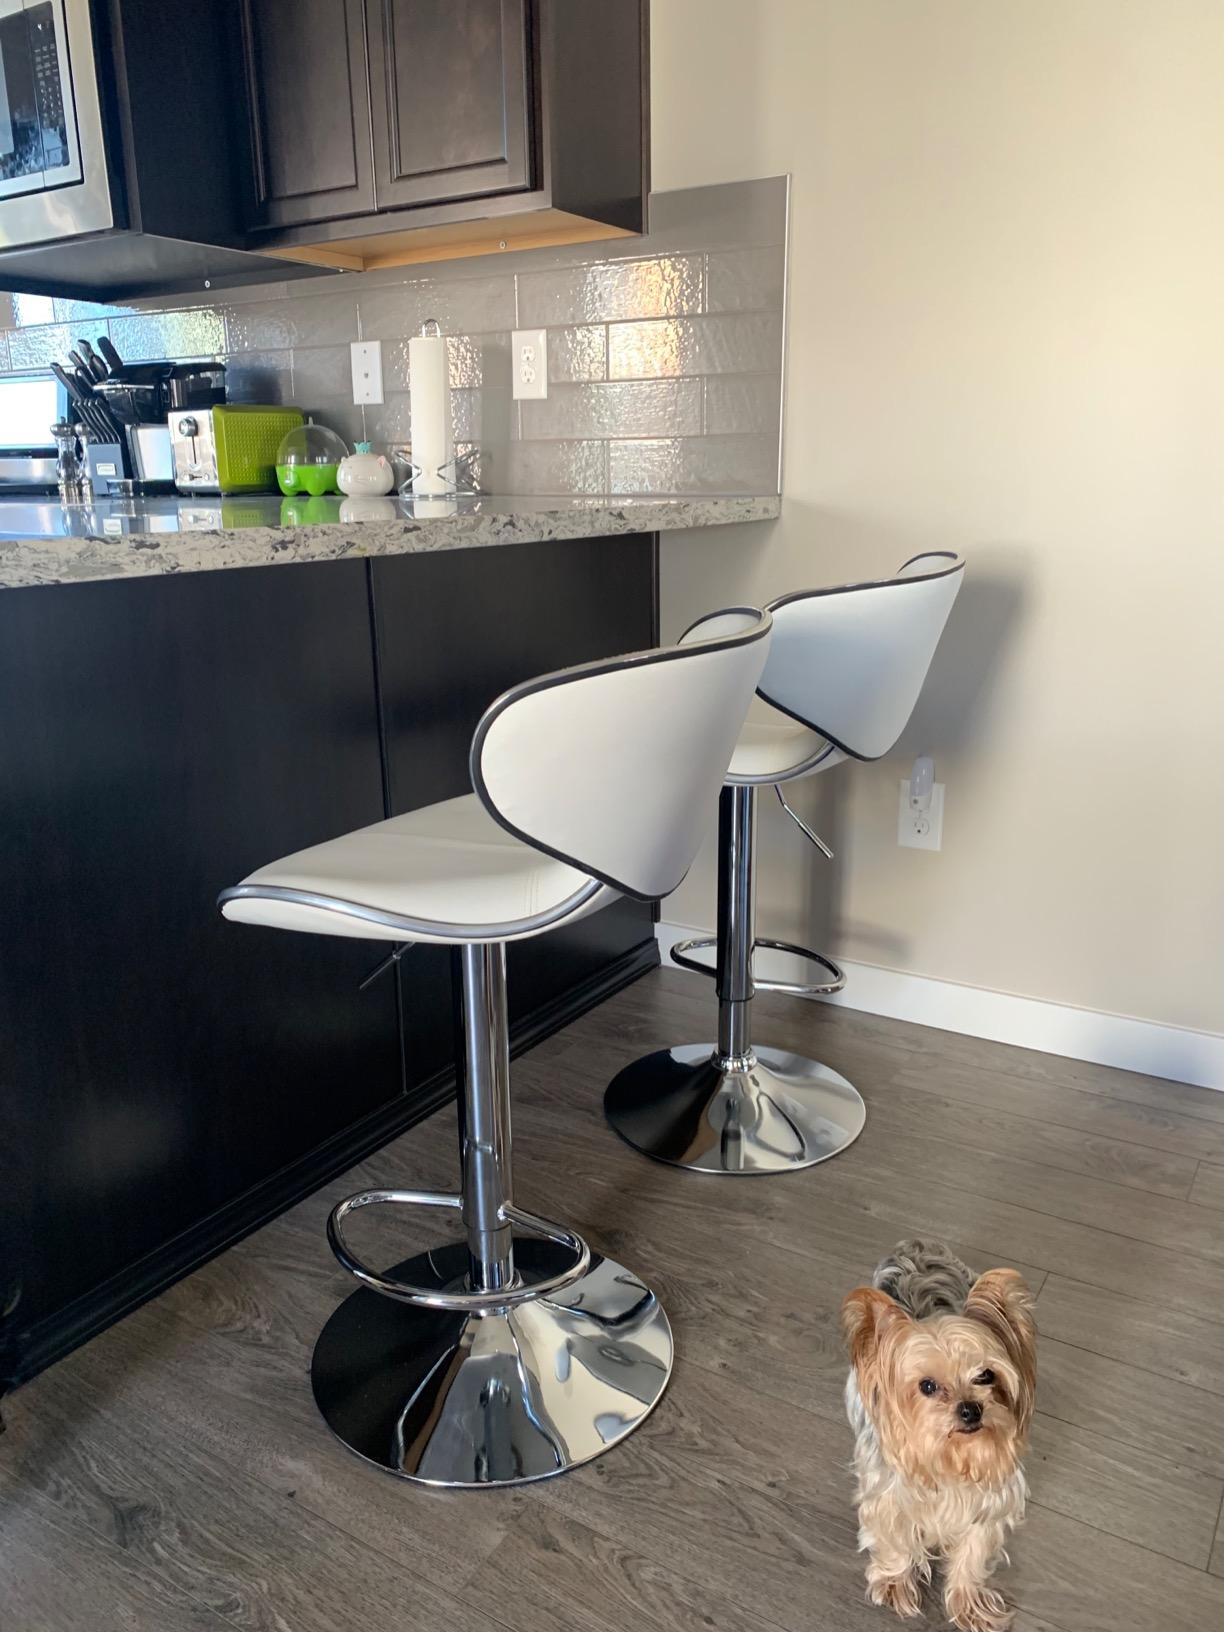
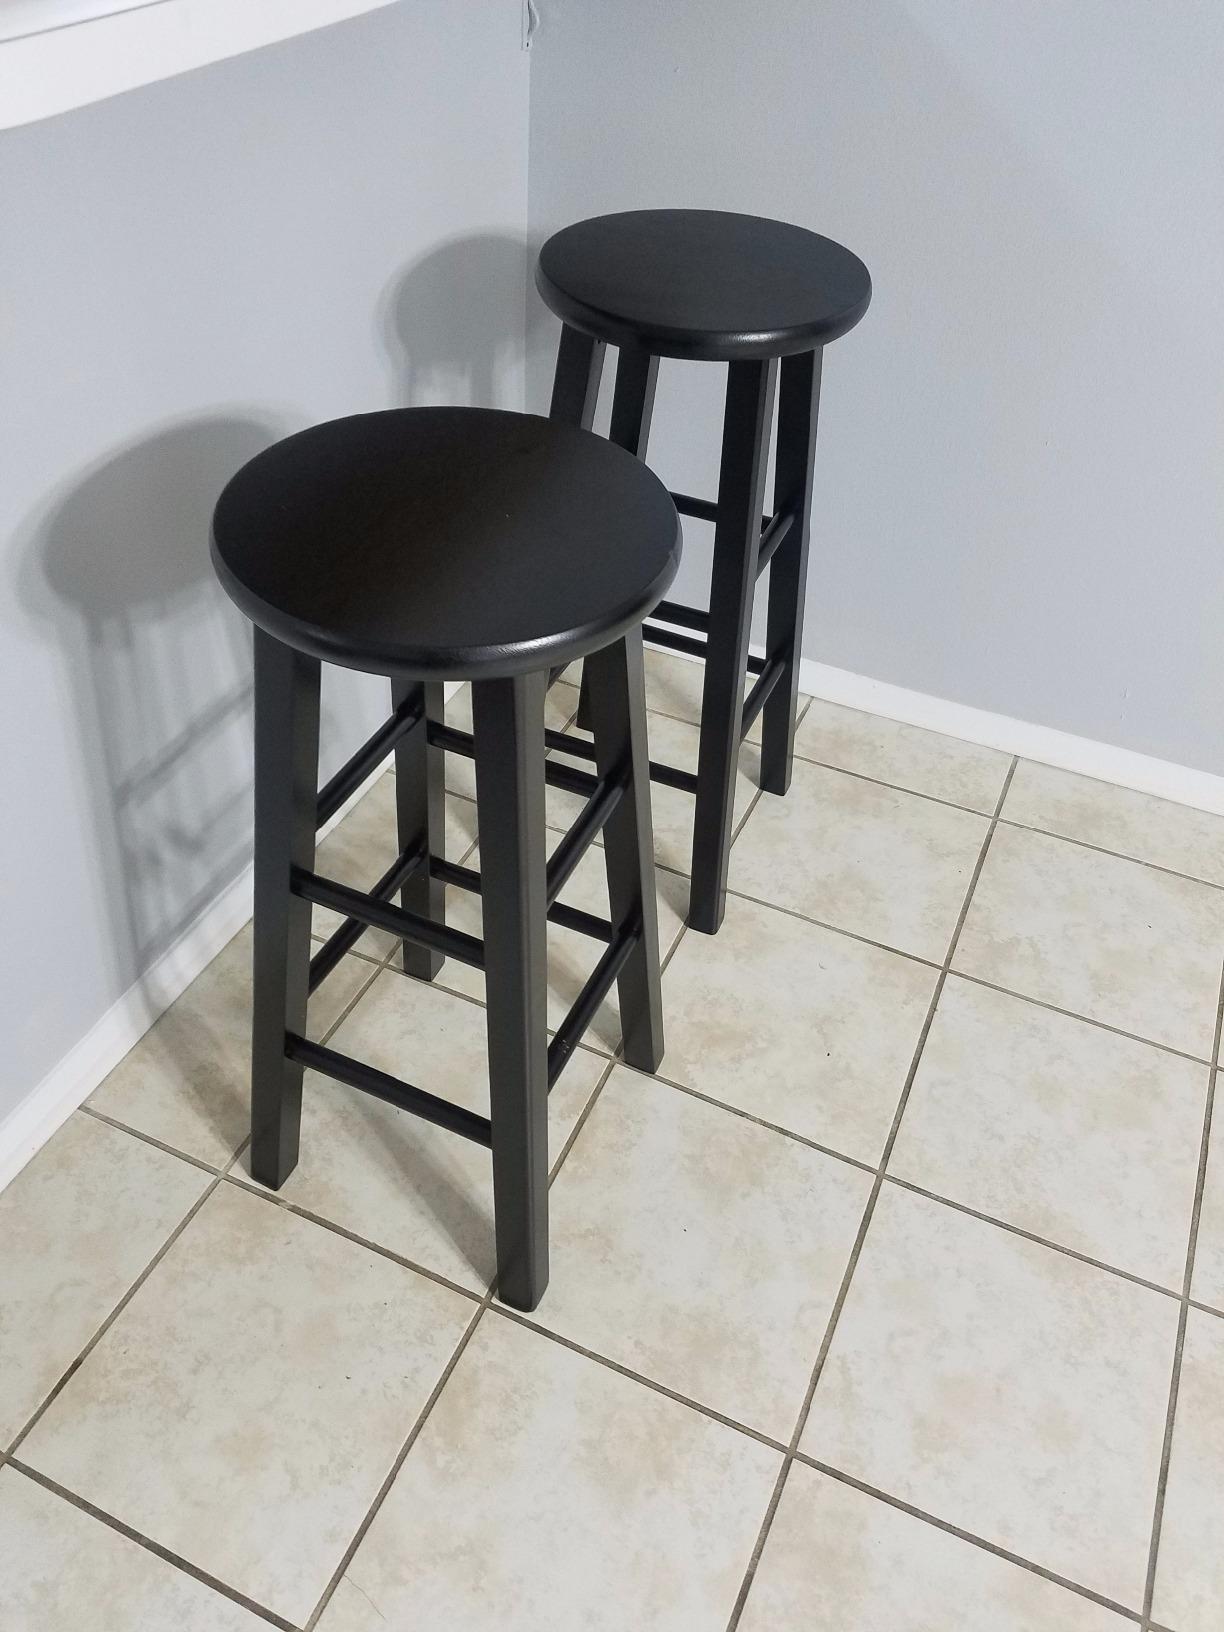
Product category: stool
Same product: no